Tibetan culture

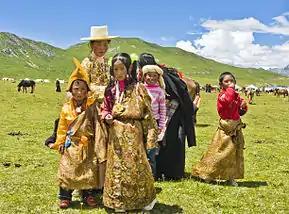
Children

The events that took place in Tibet in the twentieth century exacted a heavy toll on Tibetan monastic architecture.